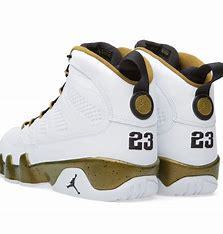
Brand: Jordan
Model: 9 Retro